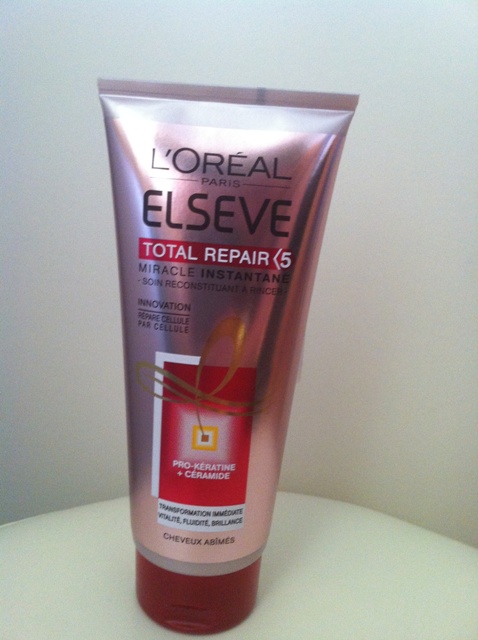
Waste category: plastic